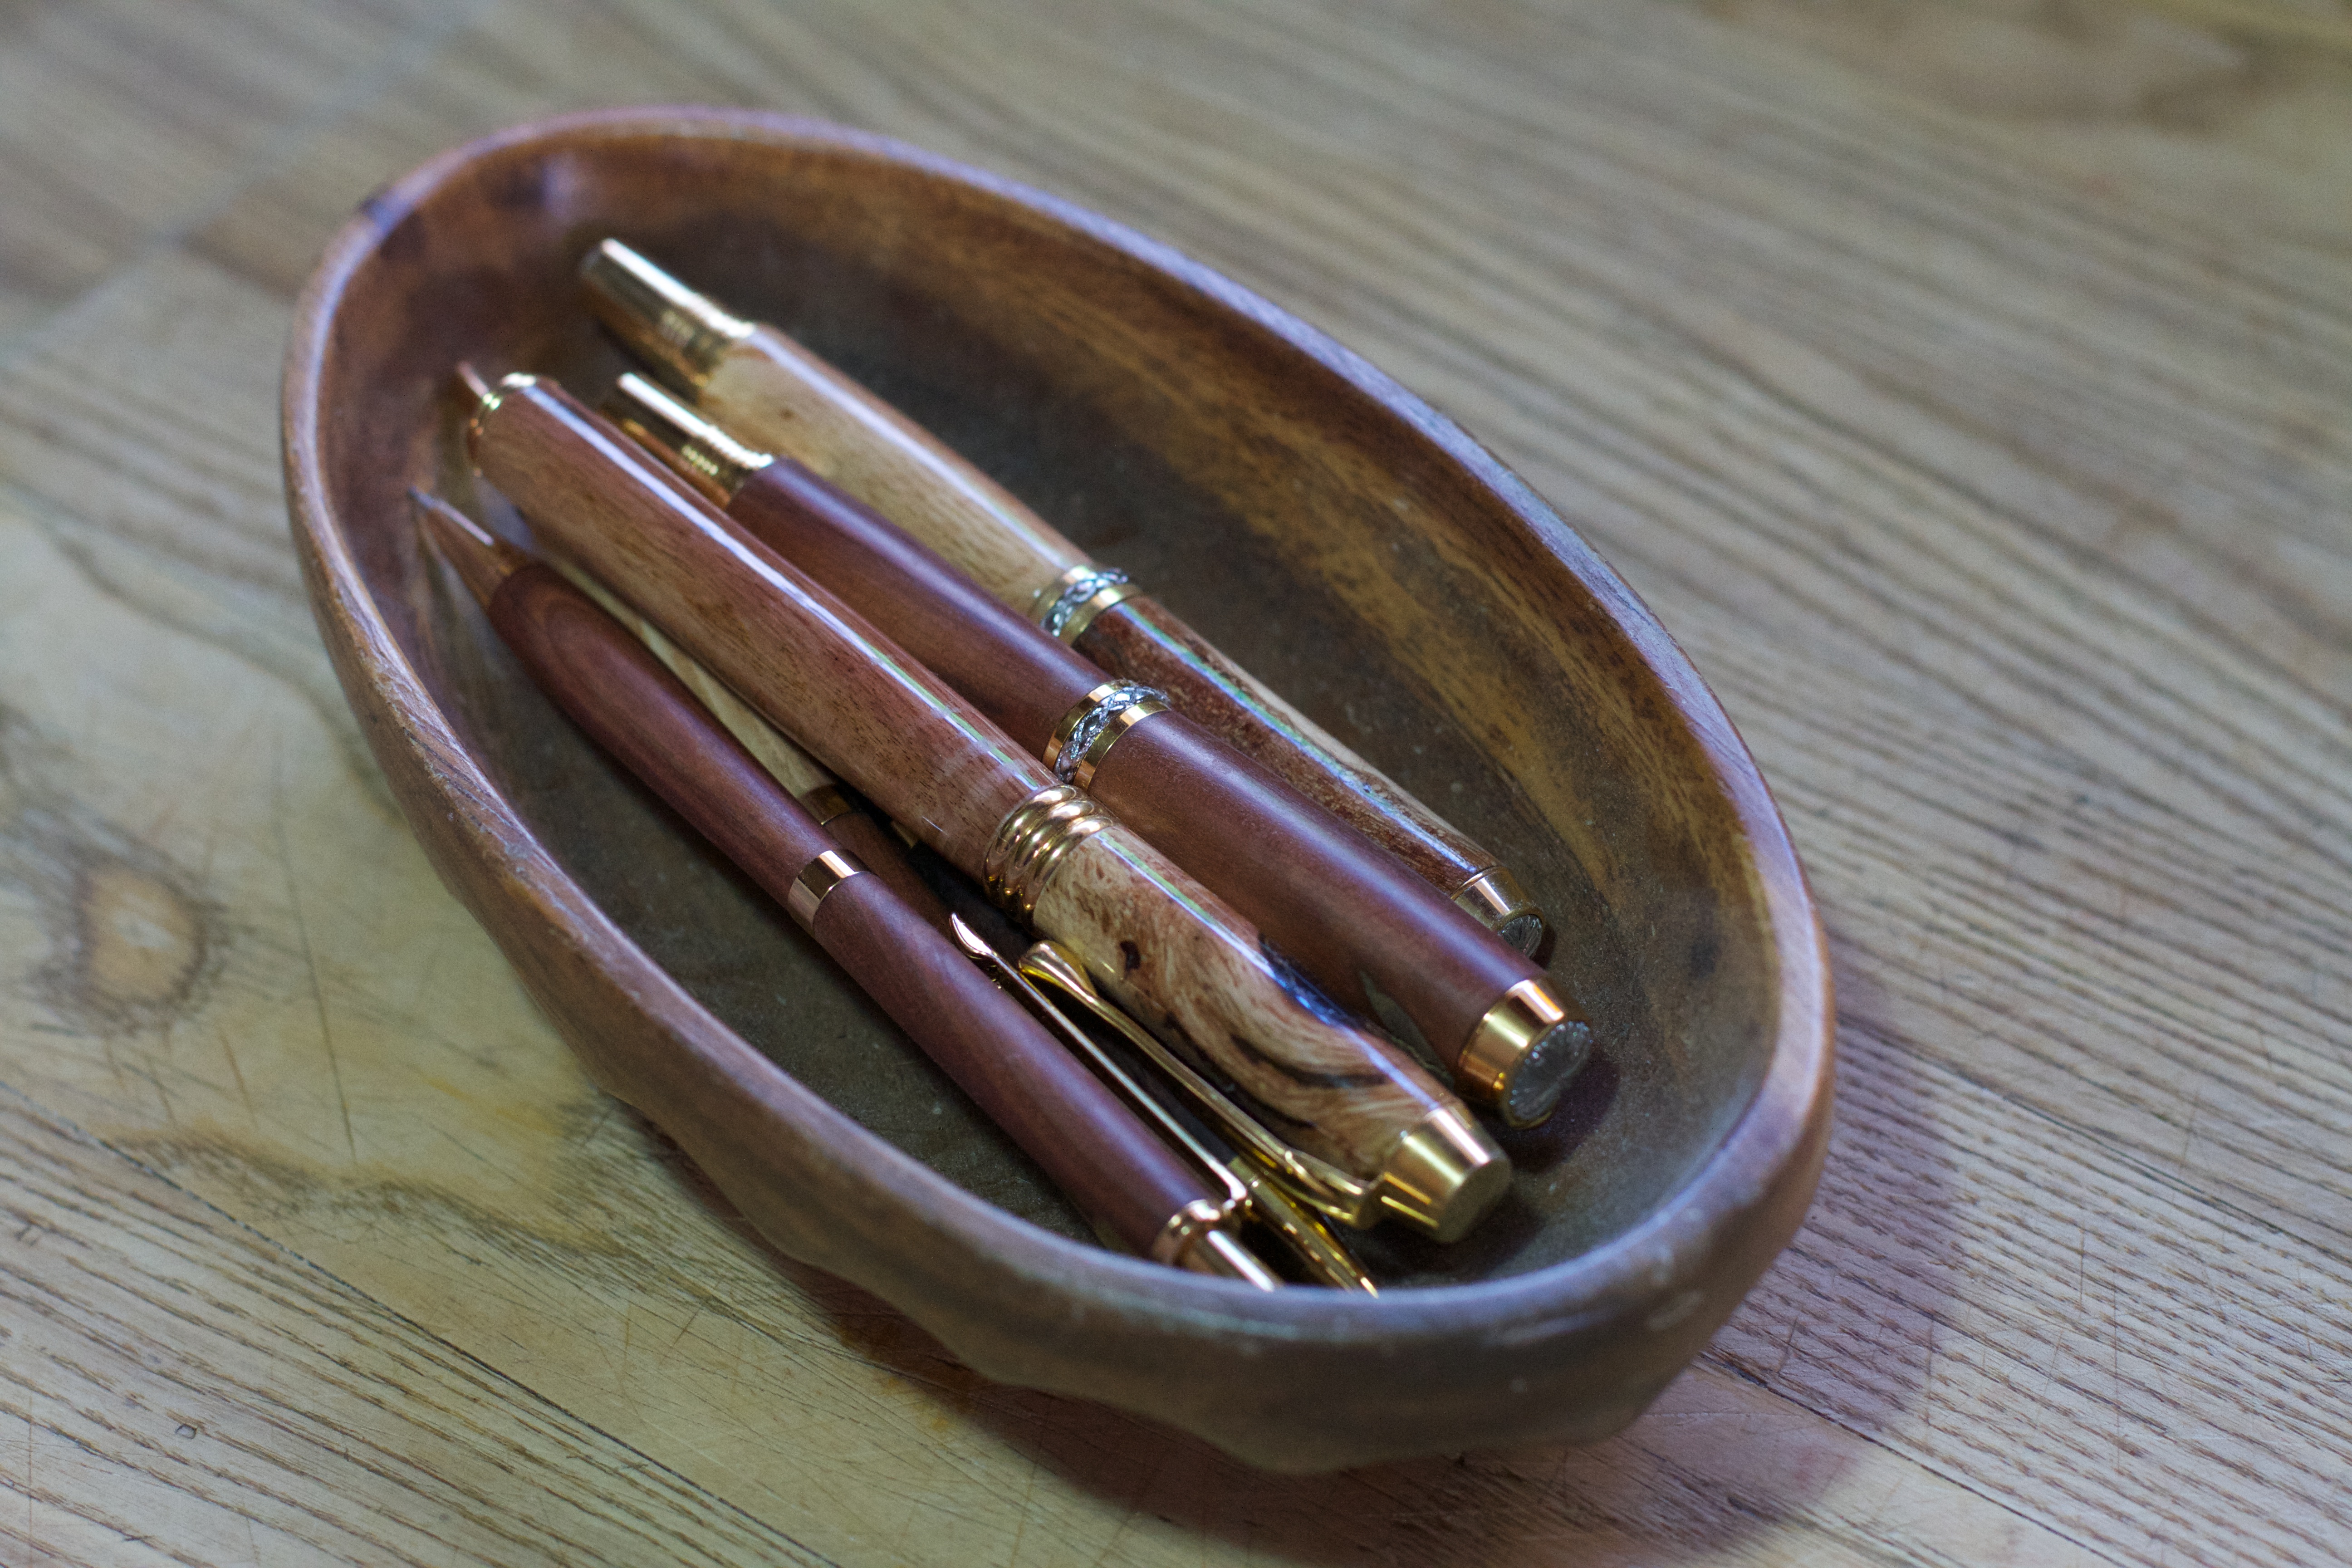
hand, ring, jewellery, cool image, shape, fashion accessory, gun accessory